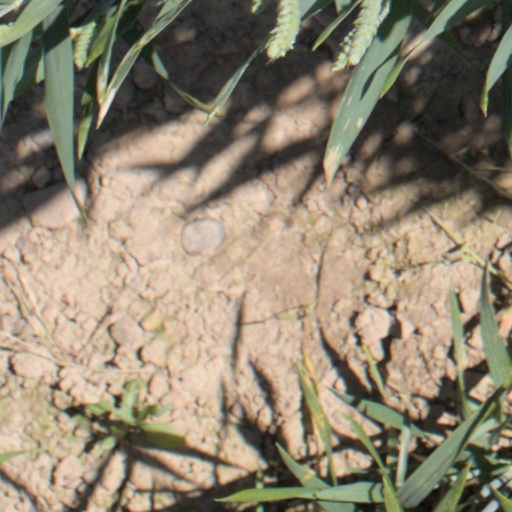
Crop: wheat